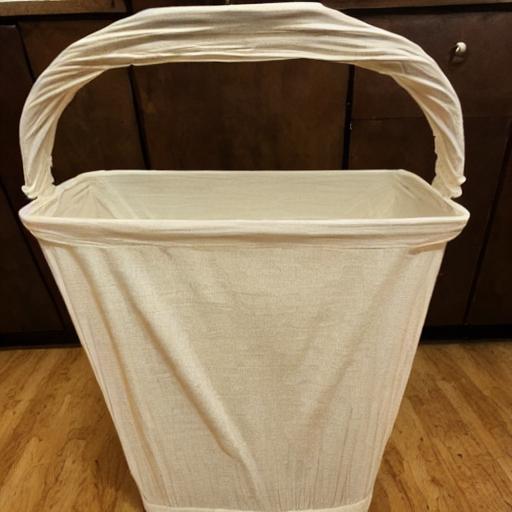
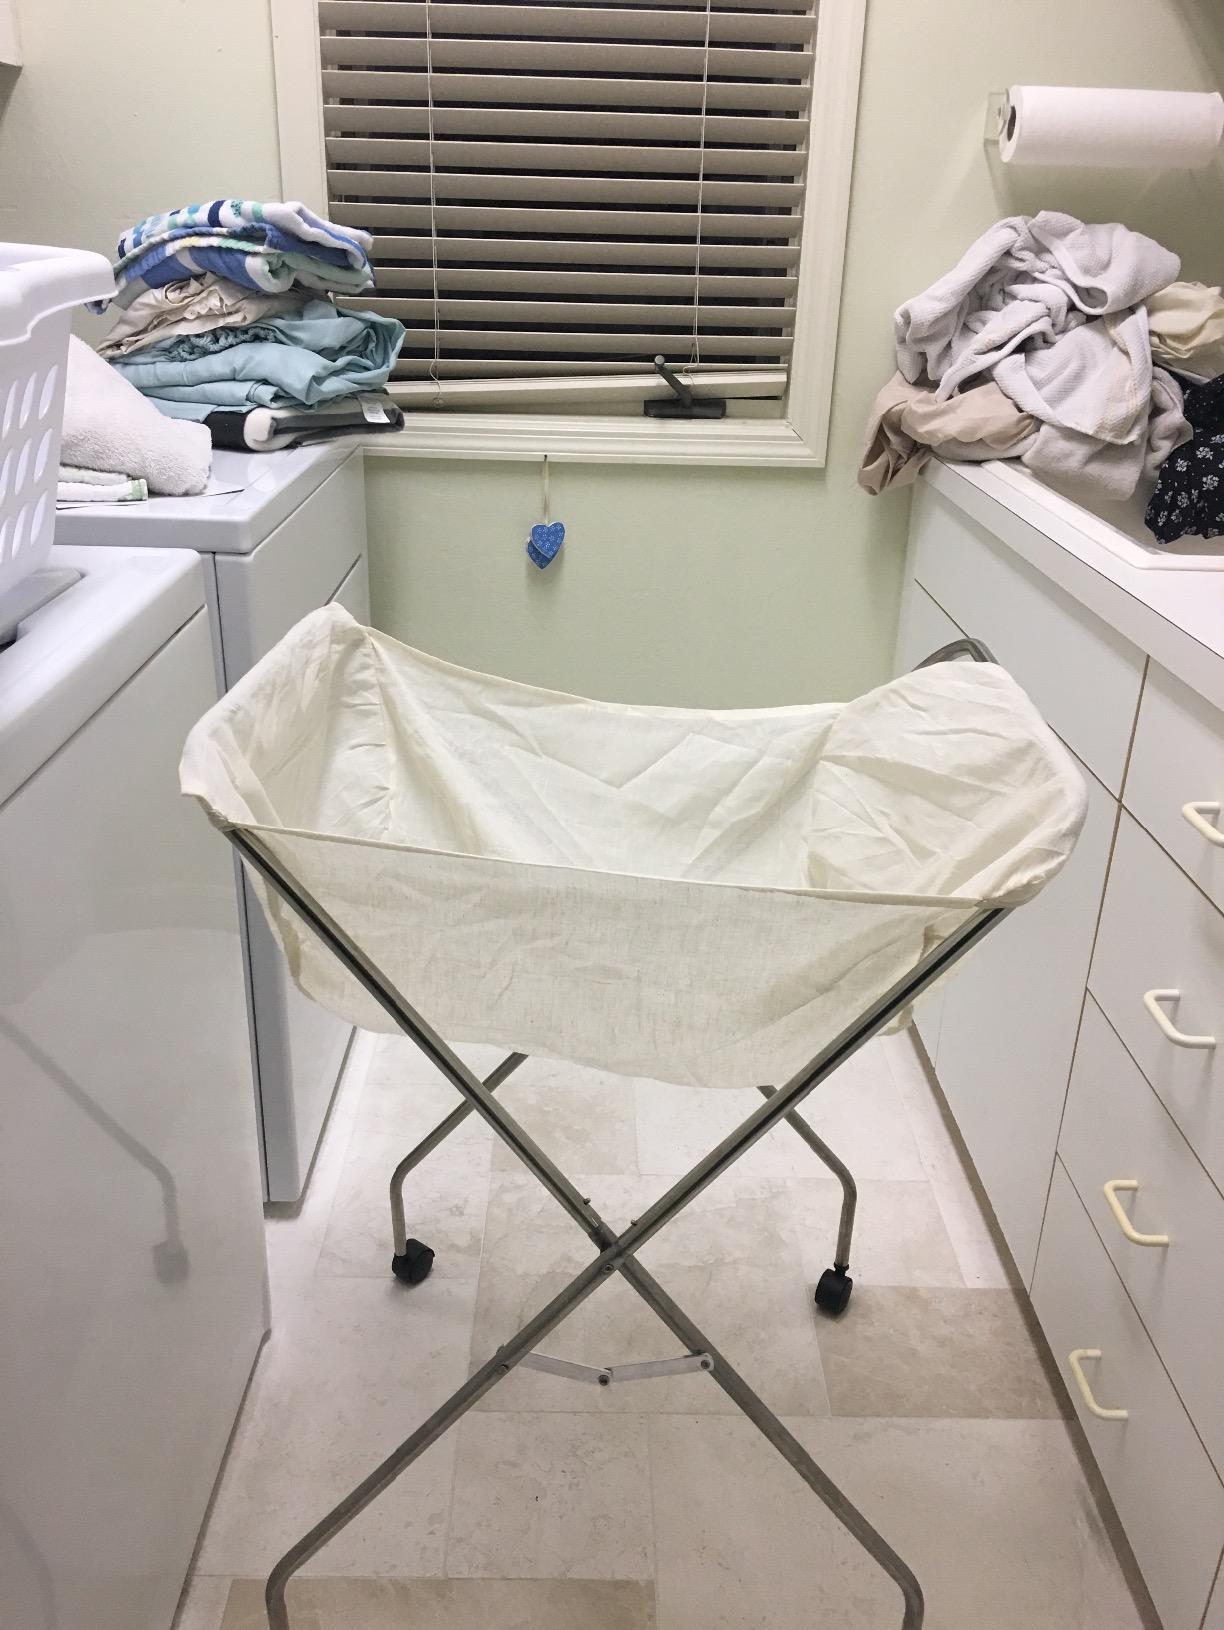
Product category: items_hamper
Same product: no